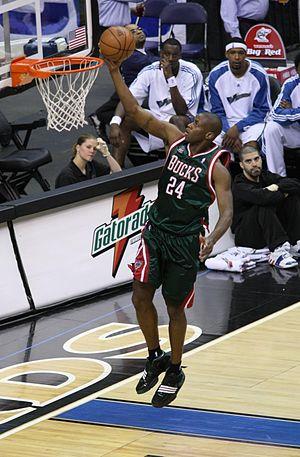
Desmond Tremaine Mason, né le 11 octobre 1977 à Waxahachie dans l´État du Texas, est un ancien joueur de basket-ball américain. Il est désormais consultant pour la chaîne Skysports mais également artiste peintre.